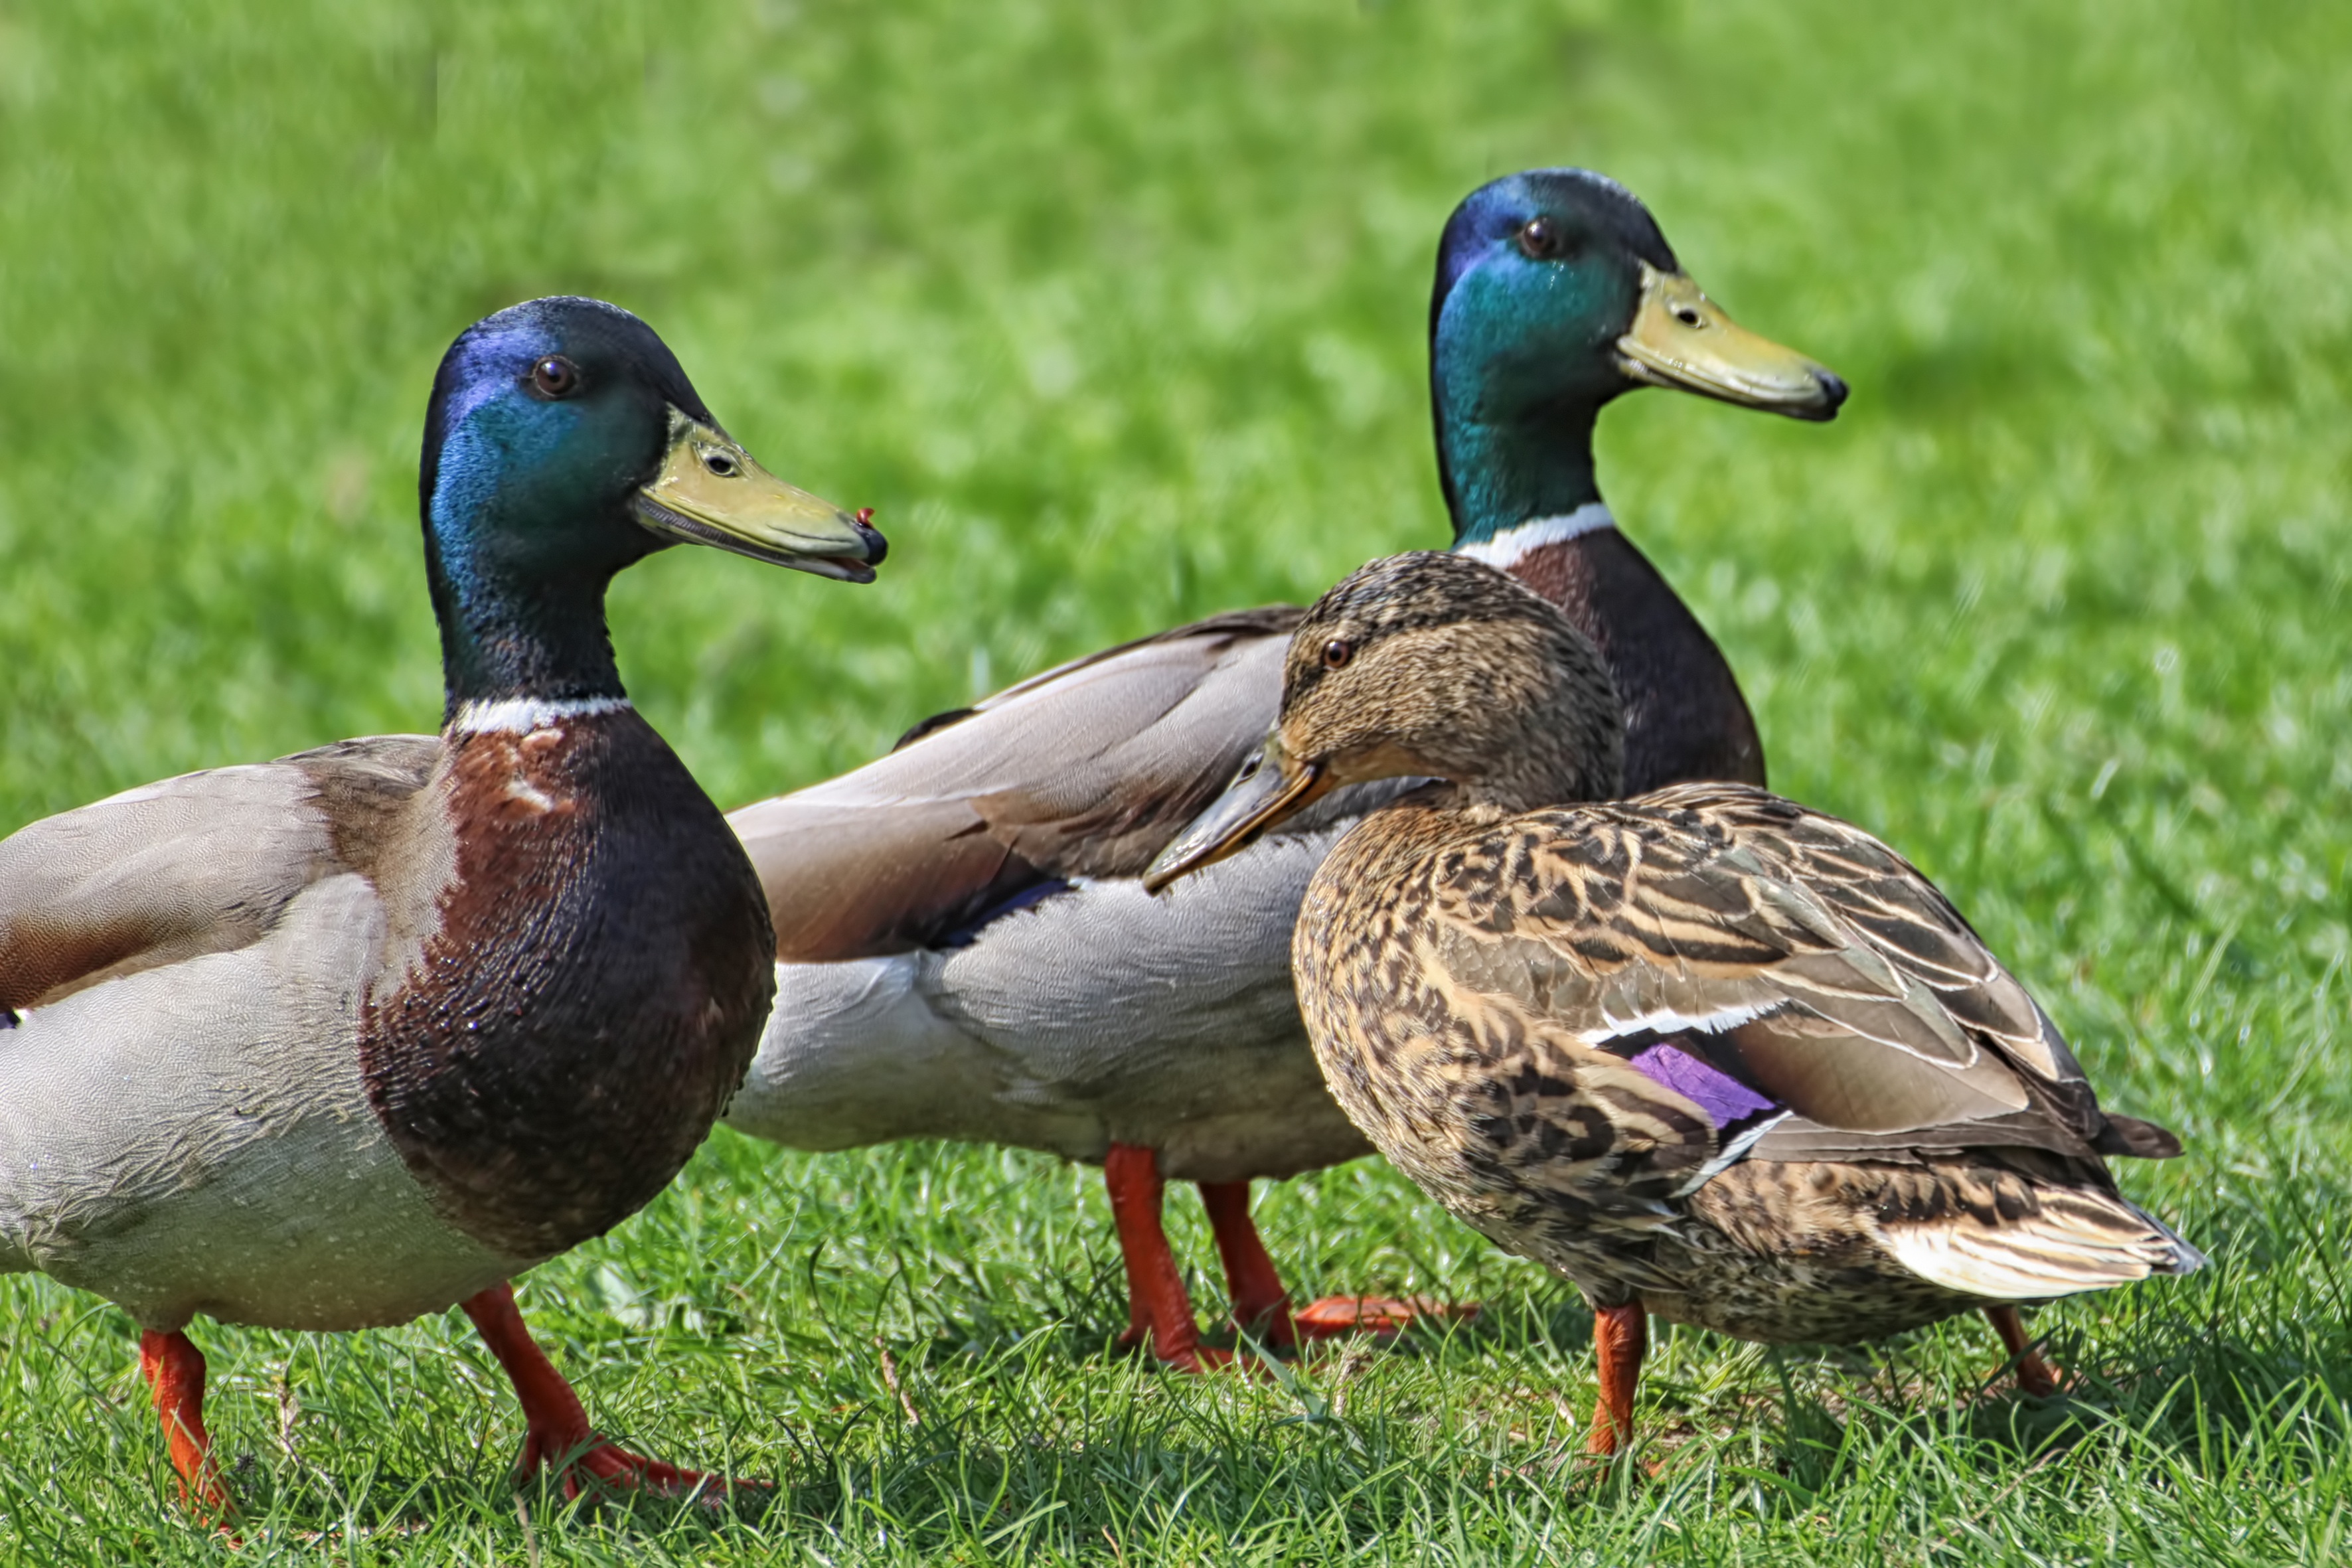
nature, bird, meadow, wildlife, beak, fauna, poultry, drake, birds, duck, animals, goose, vertebrate, ducks, waterfowl, water bird, mallard, canard, mallards, spring meadow, ducks geese and swans